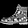
Label: Ankle boot